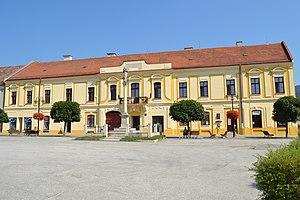
Rožňava est une ville de la région de Košice, en Slovaquie. Elle fait partie du district de Rožňava. En 2011, sa population était de 19 706 habitants, dont 3 909 Hongrois.